Daihatsu E-series engine

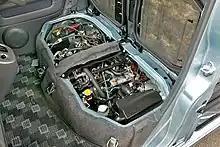
The turbocharged 660 cc EF-DET engine in a Daihatsu Atrai

The Daihatsu E-series engine is a range of compact three-cylinder, internal combustion piston engines, designed by Daihatsu, which is a subsidiary of Toyota. The petrol-driven series has cast iron engine blocks and aluminum cylinder heads, and are of either SOHC or DOHC design, with belt driven heads.